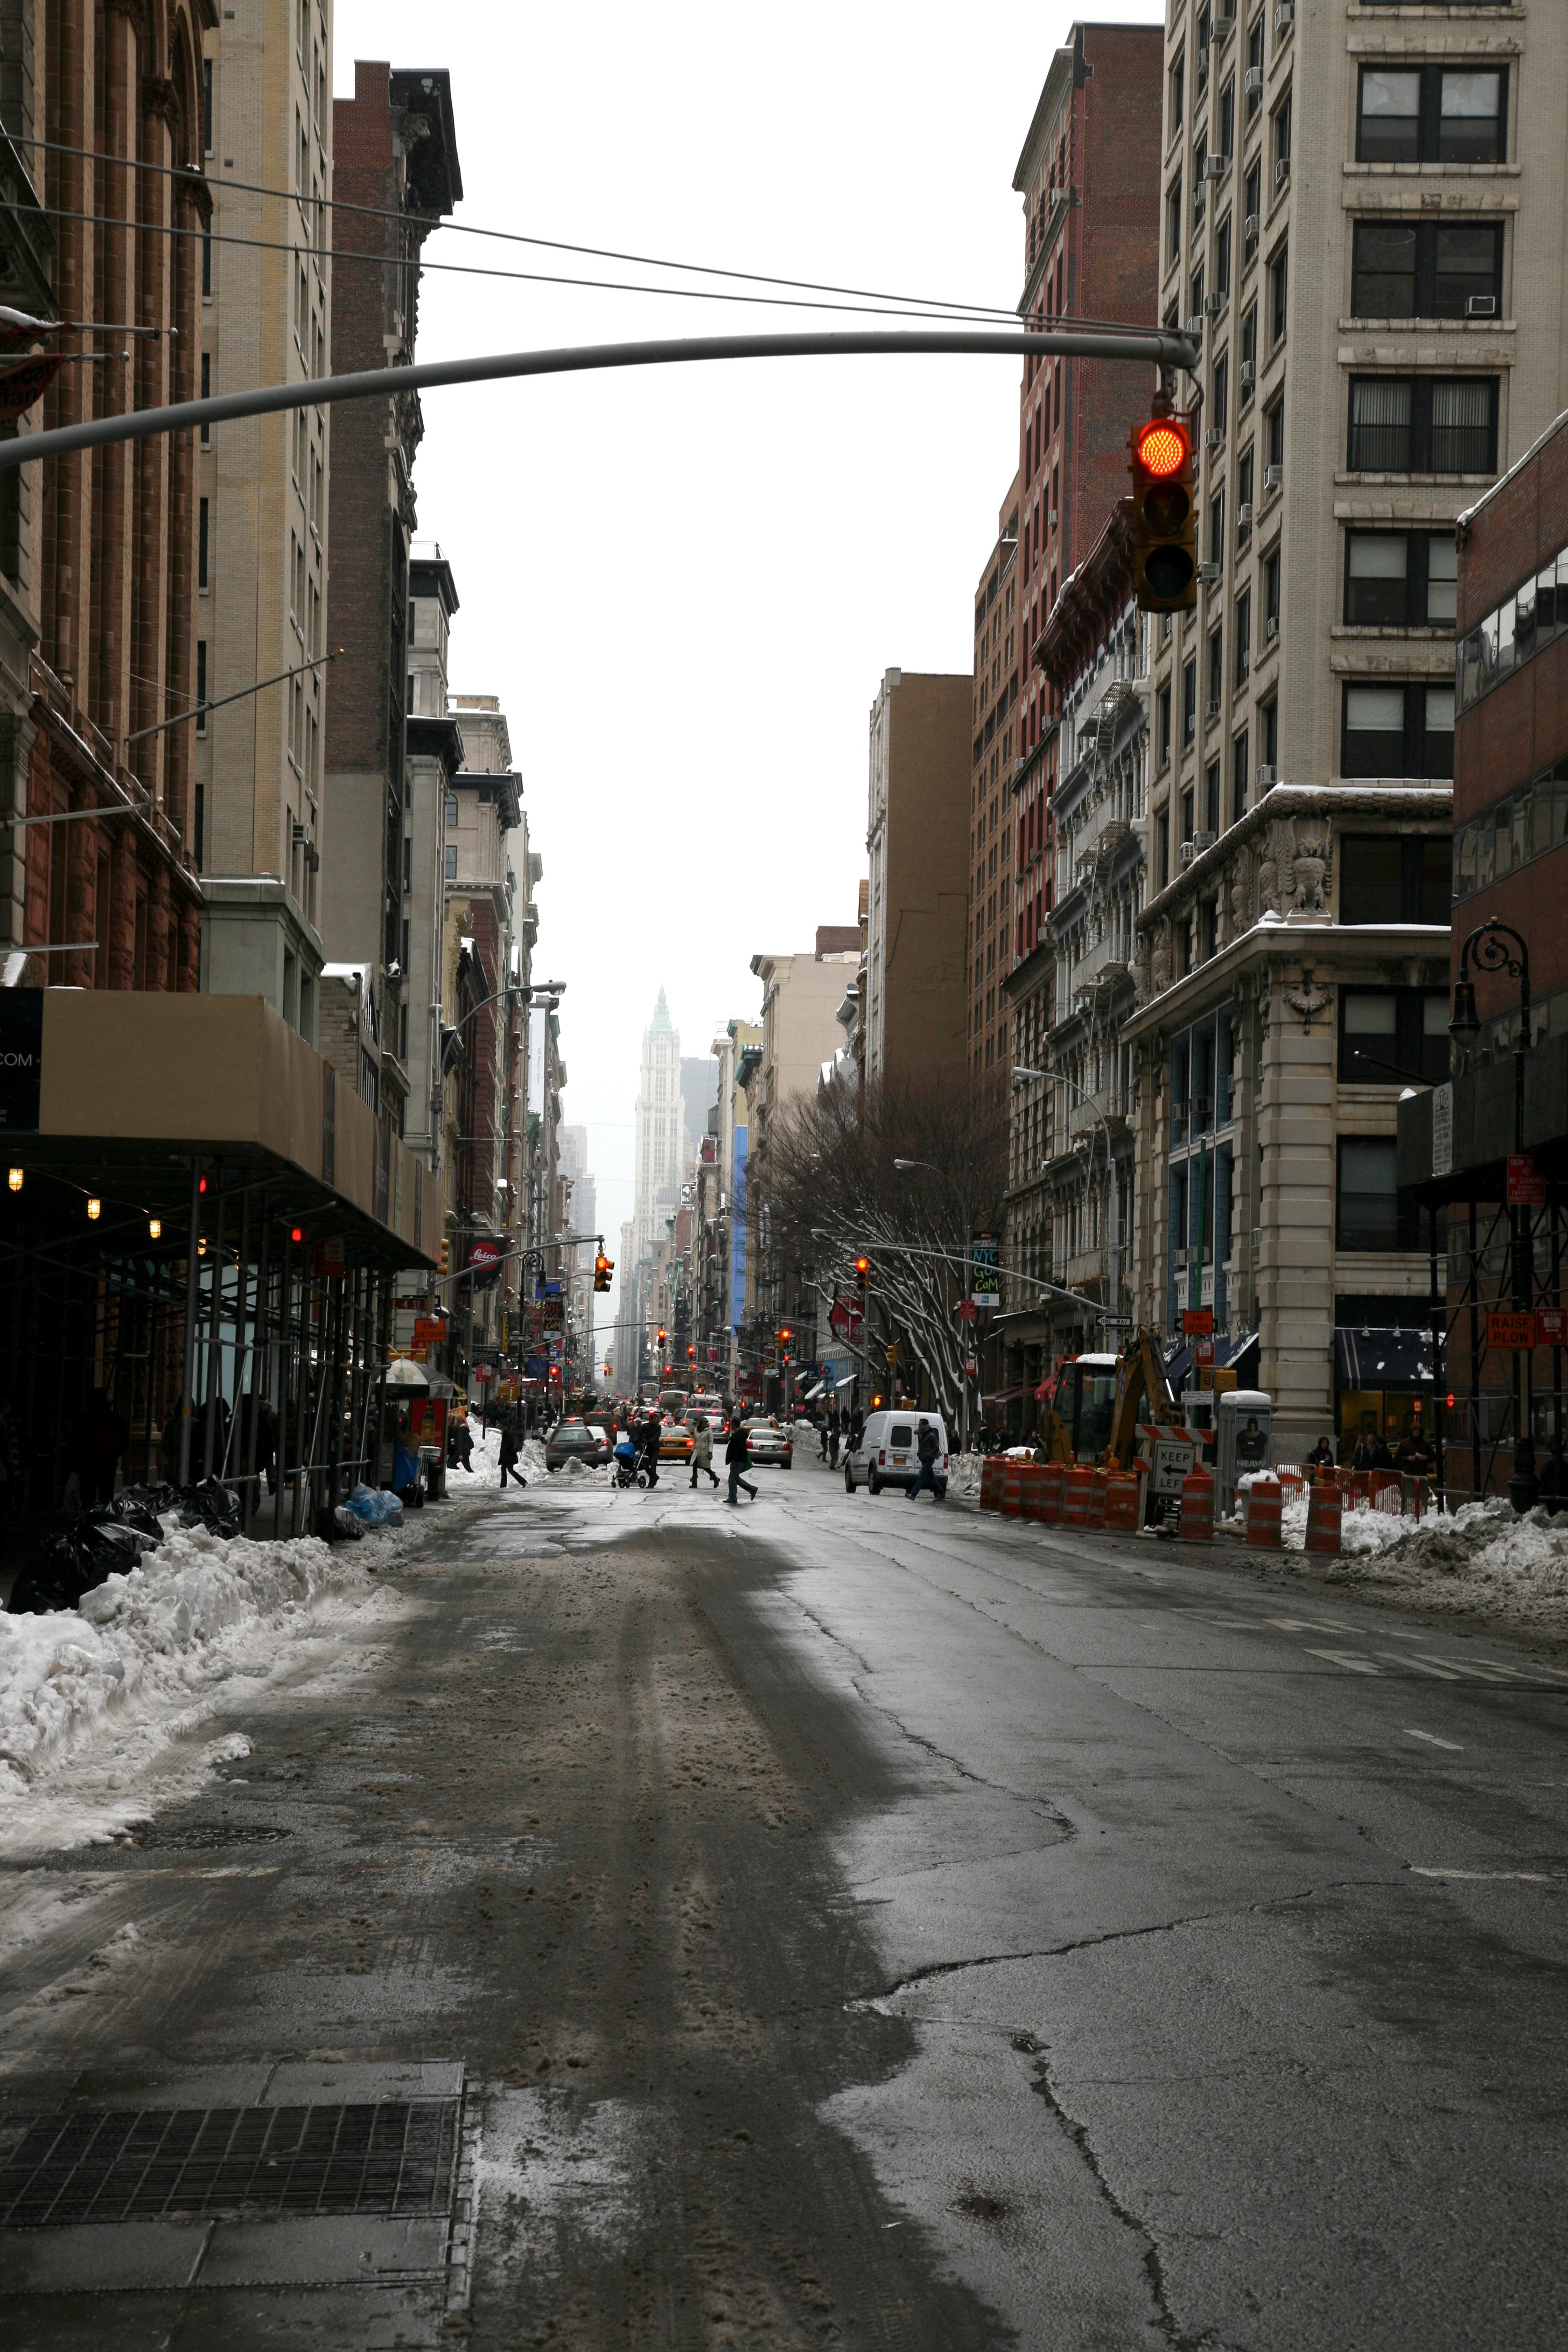
pedestrian, snow, winter, road, street, town, alley, city, manhattan, cityscape, downtown, evening, nyc, weather, lane, avenue, newyork, infrastructure, newyorkcity, ny, greenwichvillage, broadway, broadwayavenue, neighbourhood, road surface, urban area, residential area, human settlement, nonbuilding structure